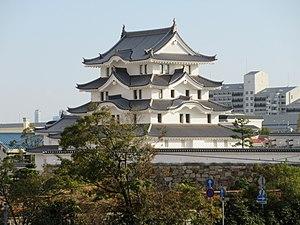
Le château d'Amagasaki était un château japonais de plaine du XVIᵉ siècle situé à Amagasaki, dans la préfecture de Hyōgo, au Japon. Il a été démantelé mais le donjon a été reconstruit en 2018.